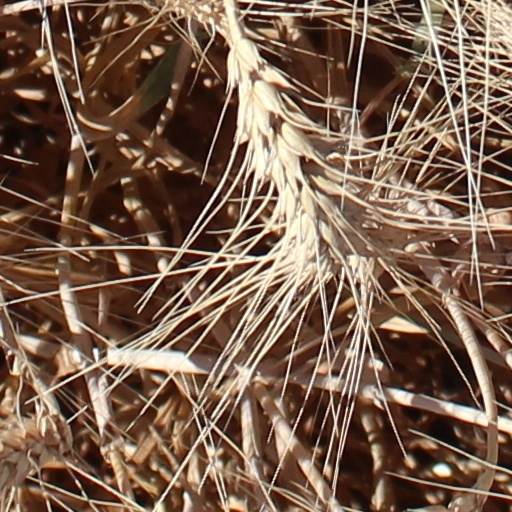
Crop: wheat